Mindy Sterling

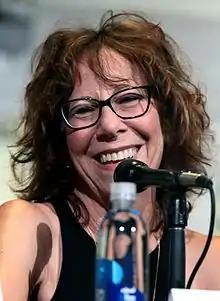
Sterling at the 2016 San Diego Comic-Con

Mindy Lee Sterling (born July 11, 1953) is an American actress. She is primarily known as a character actress who has amassed multiple live action and voice-over credits across film and television. Her accolades include nominations for two Primetime Emmy Awards.